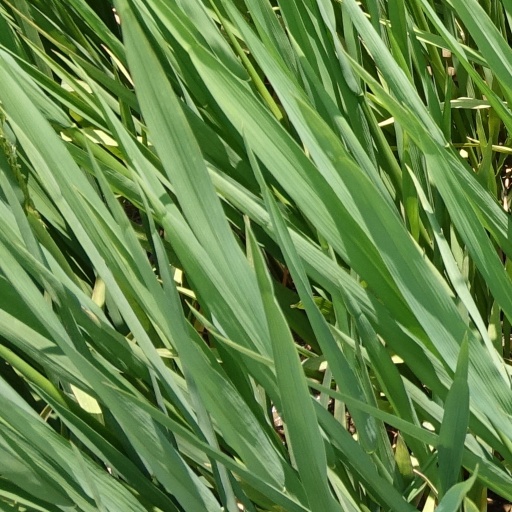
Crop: rice